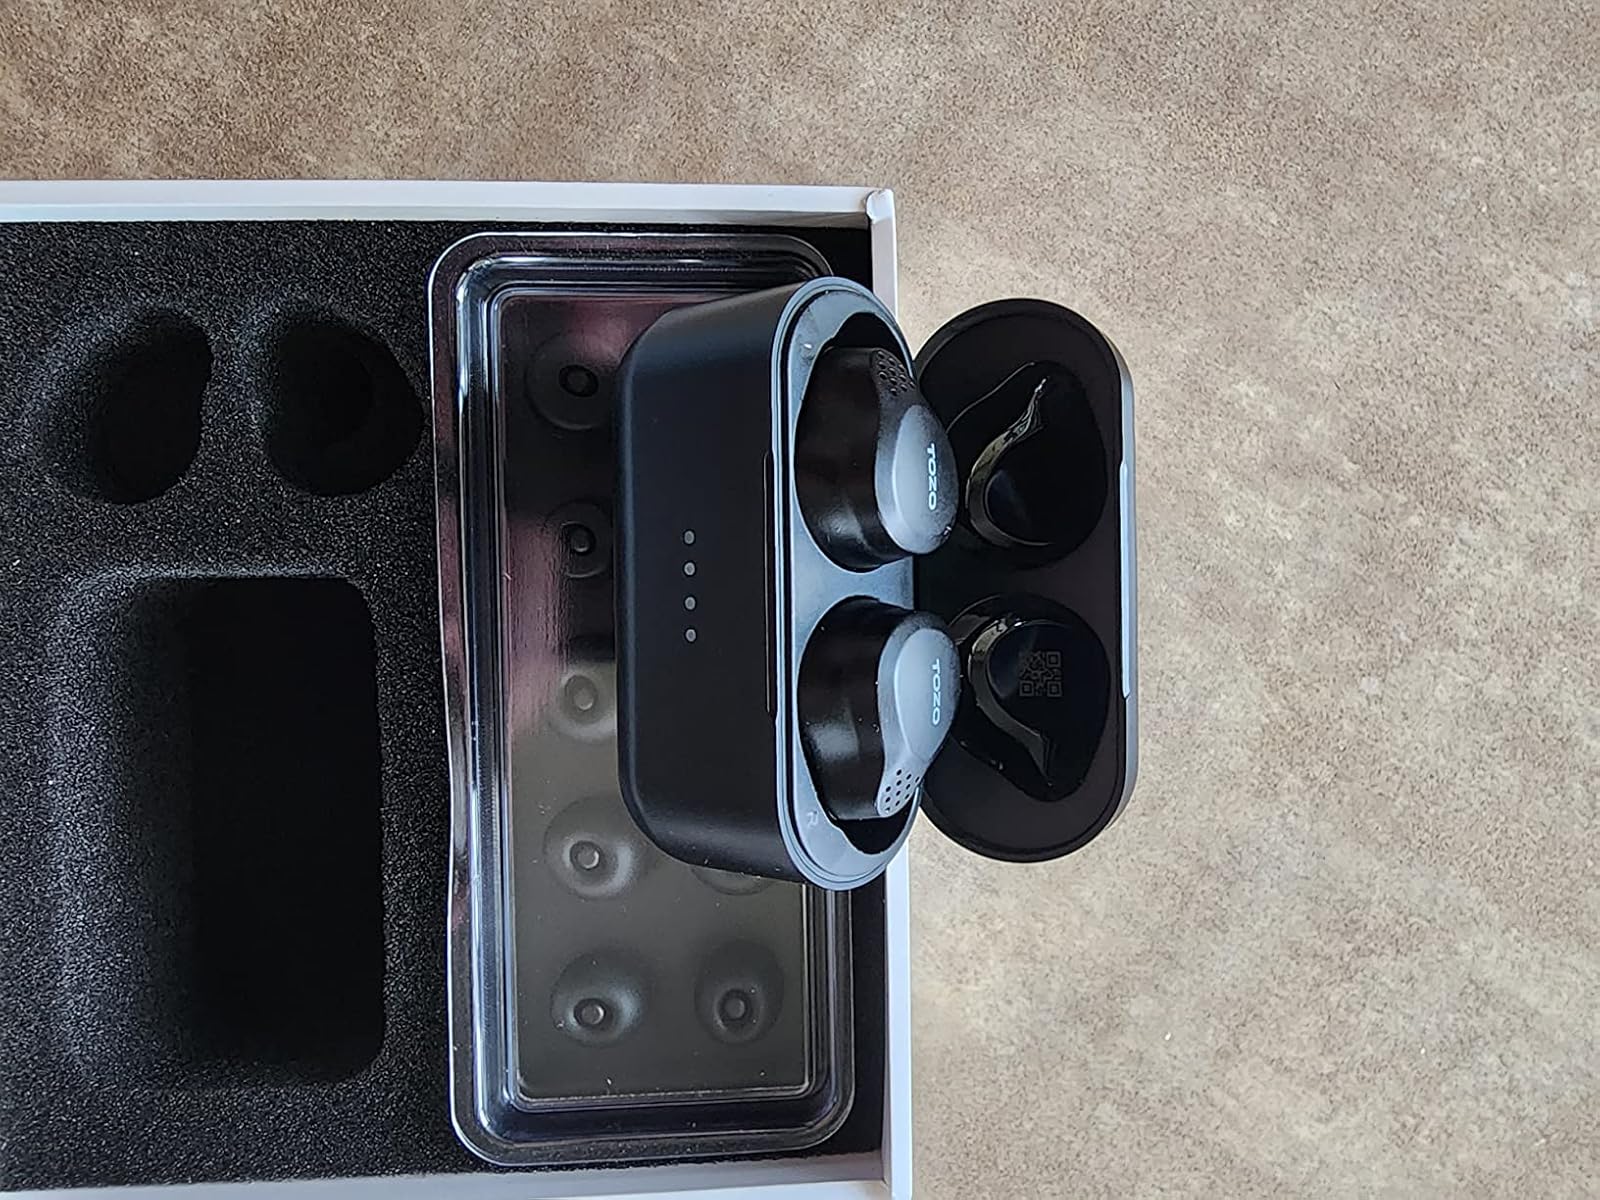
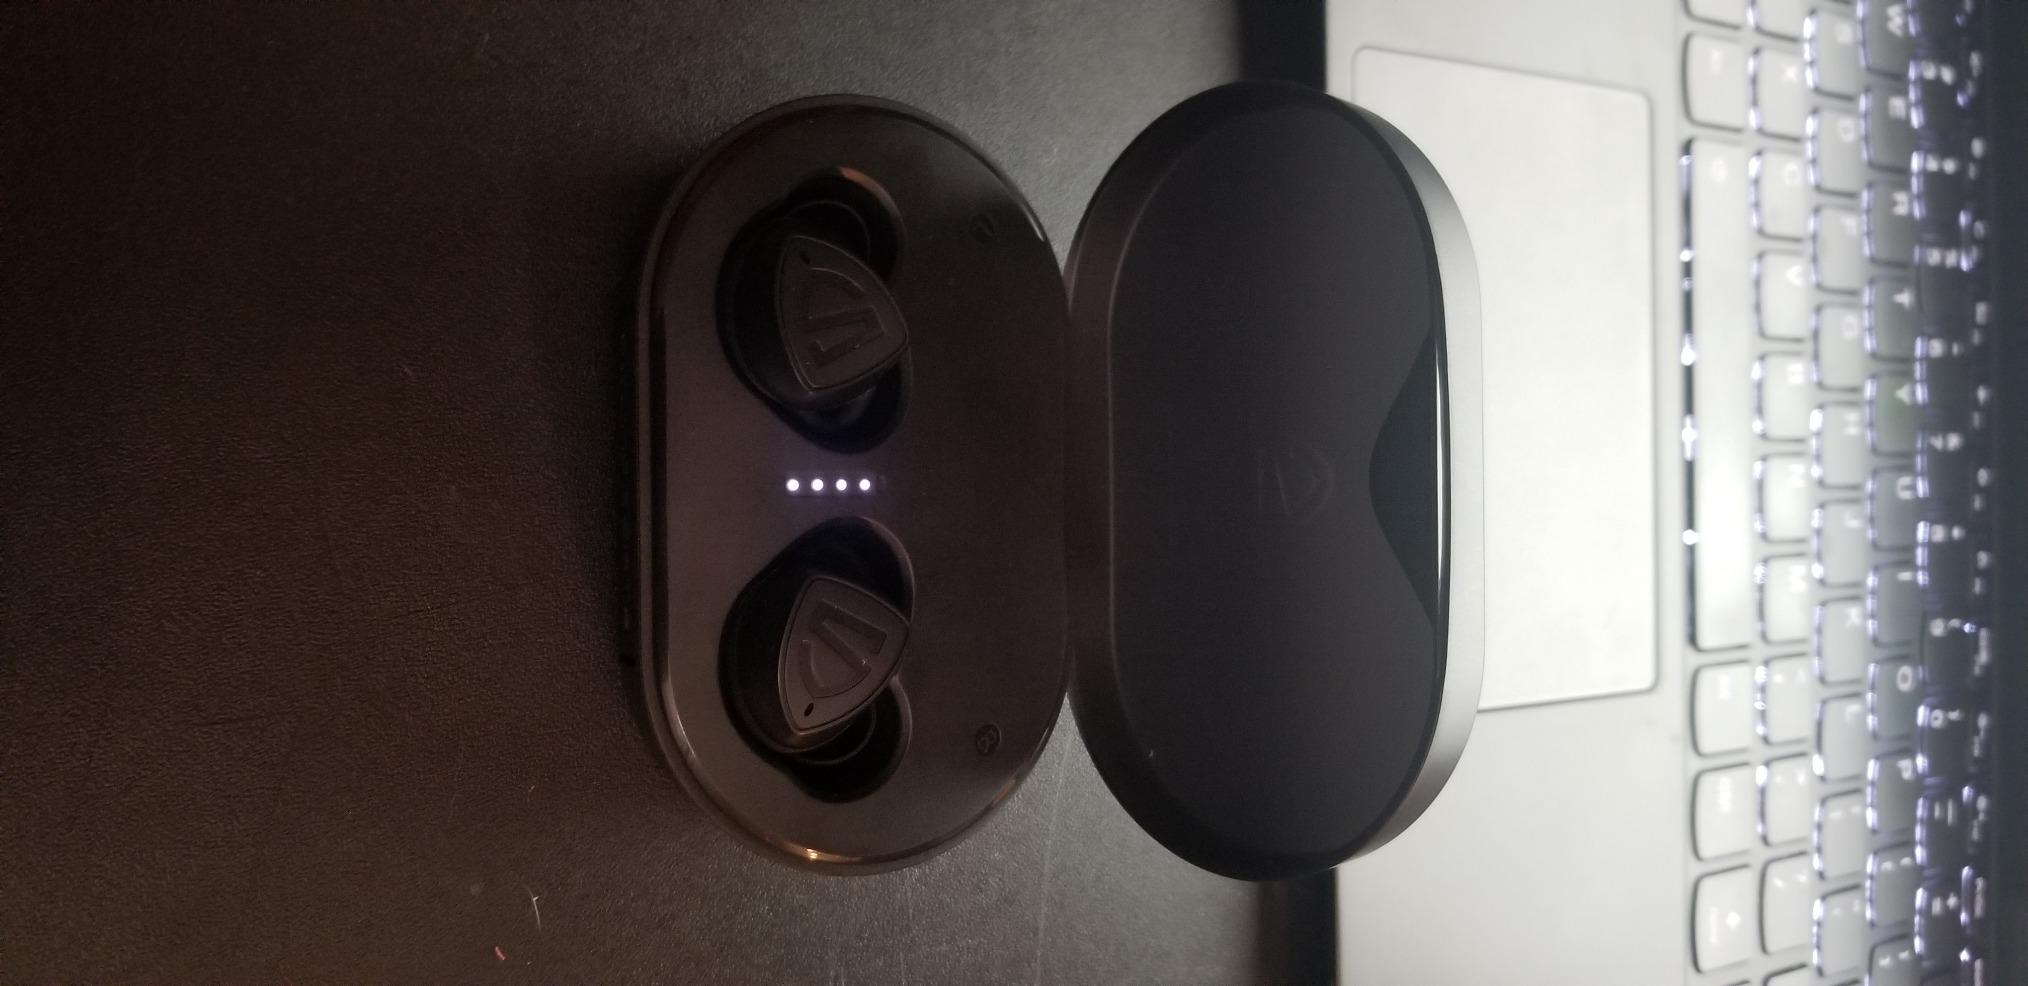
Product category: earbuds
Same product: no